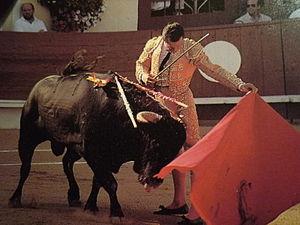
José María Dols Abellán dit « Manzanares », né à Alicante le 14 avril 1953 et mort le 28 octobre 2014 à Cáceres, est un matador espagnol.
Le matador est le personnage central de la corrida. Torero principal et chef de la cuadrilla, c'est lui qui est chargé de mettre à mort le taureau.
Dans le monde de la tauromachie, temple désigne pour le matador l'action de synchroniser les mouvements de muleta ou de cape avec le rythme du taureau. Le mot est traduit de plusieurs manières selon les glossaires : équivalent musical du verbe accorder, tempérer, adoucir.